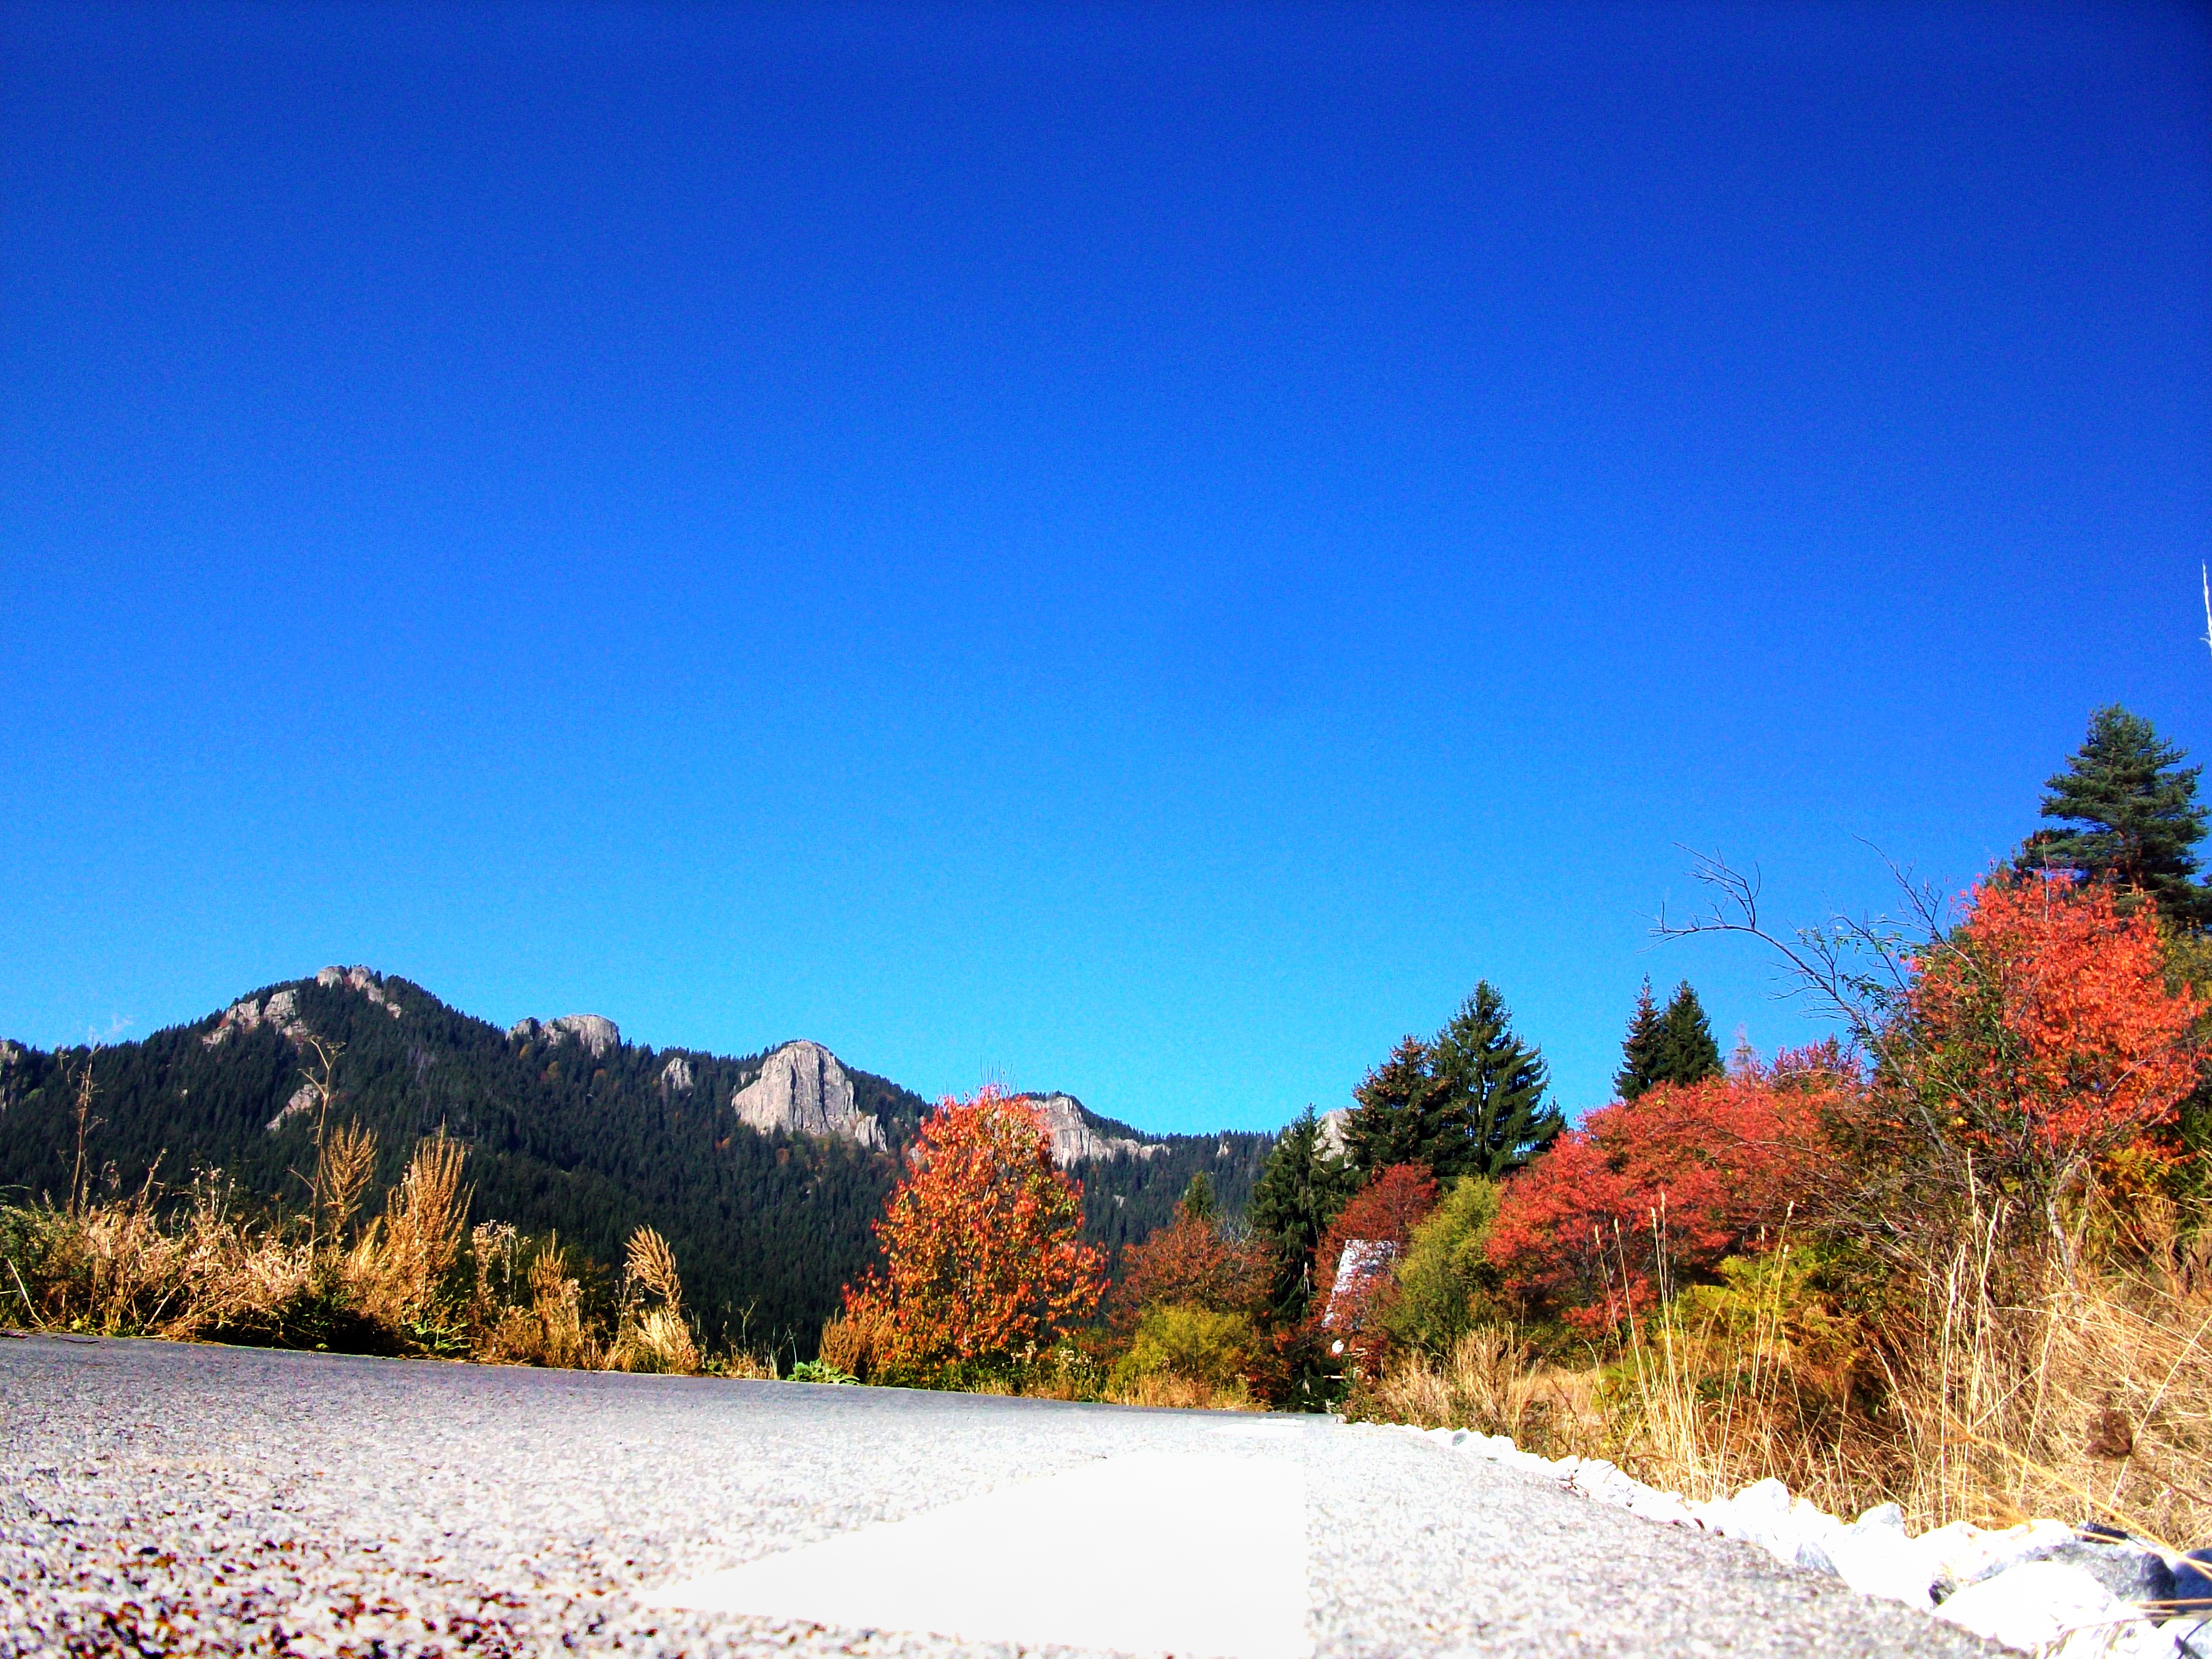
landscape, tree, nature, forest, outdoor, horizon, wilderness, mountain, snow, winter, sky, road, countryside, hill, lake, valley, mountain range, asphalt, panorama, travel, green, autumn, blue, speed, season, ridge, plateau, way, ecosystem, nobody, mountainous landforms